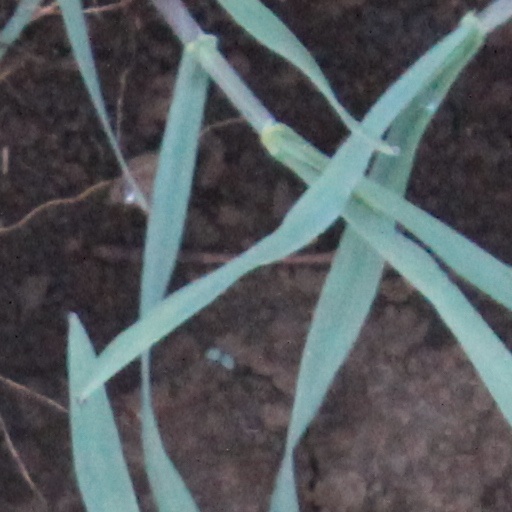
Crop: wheat